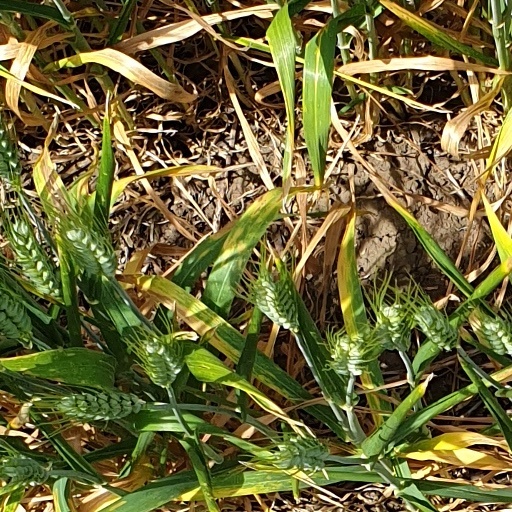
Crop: wheat